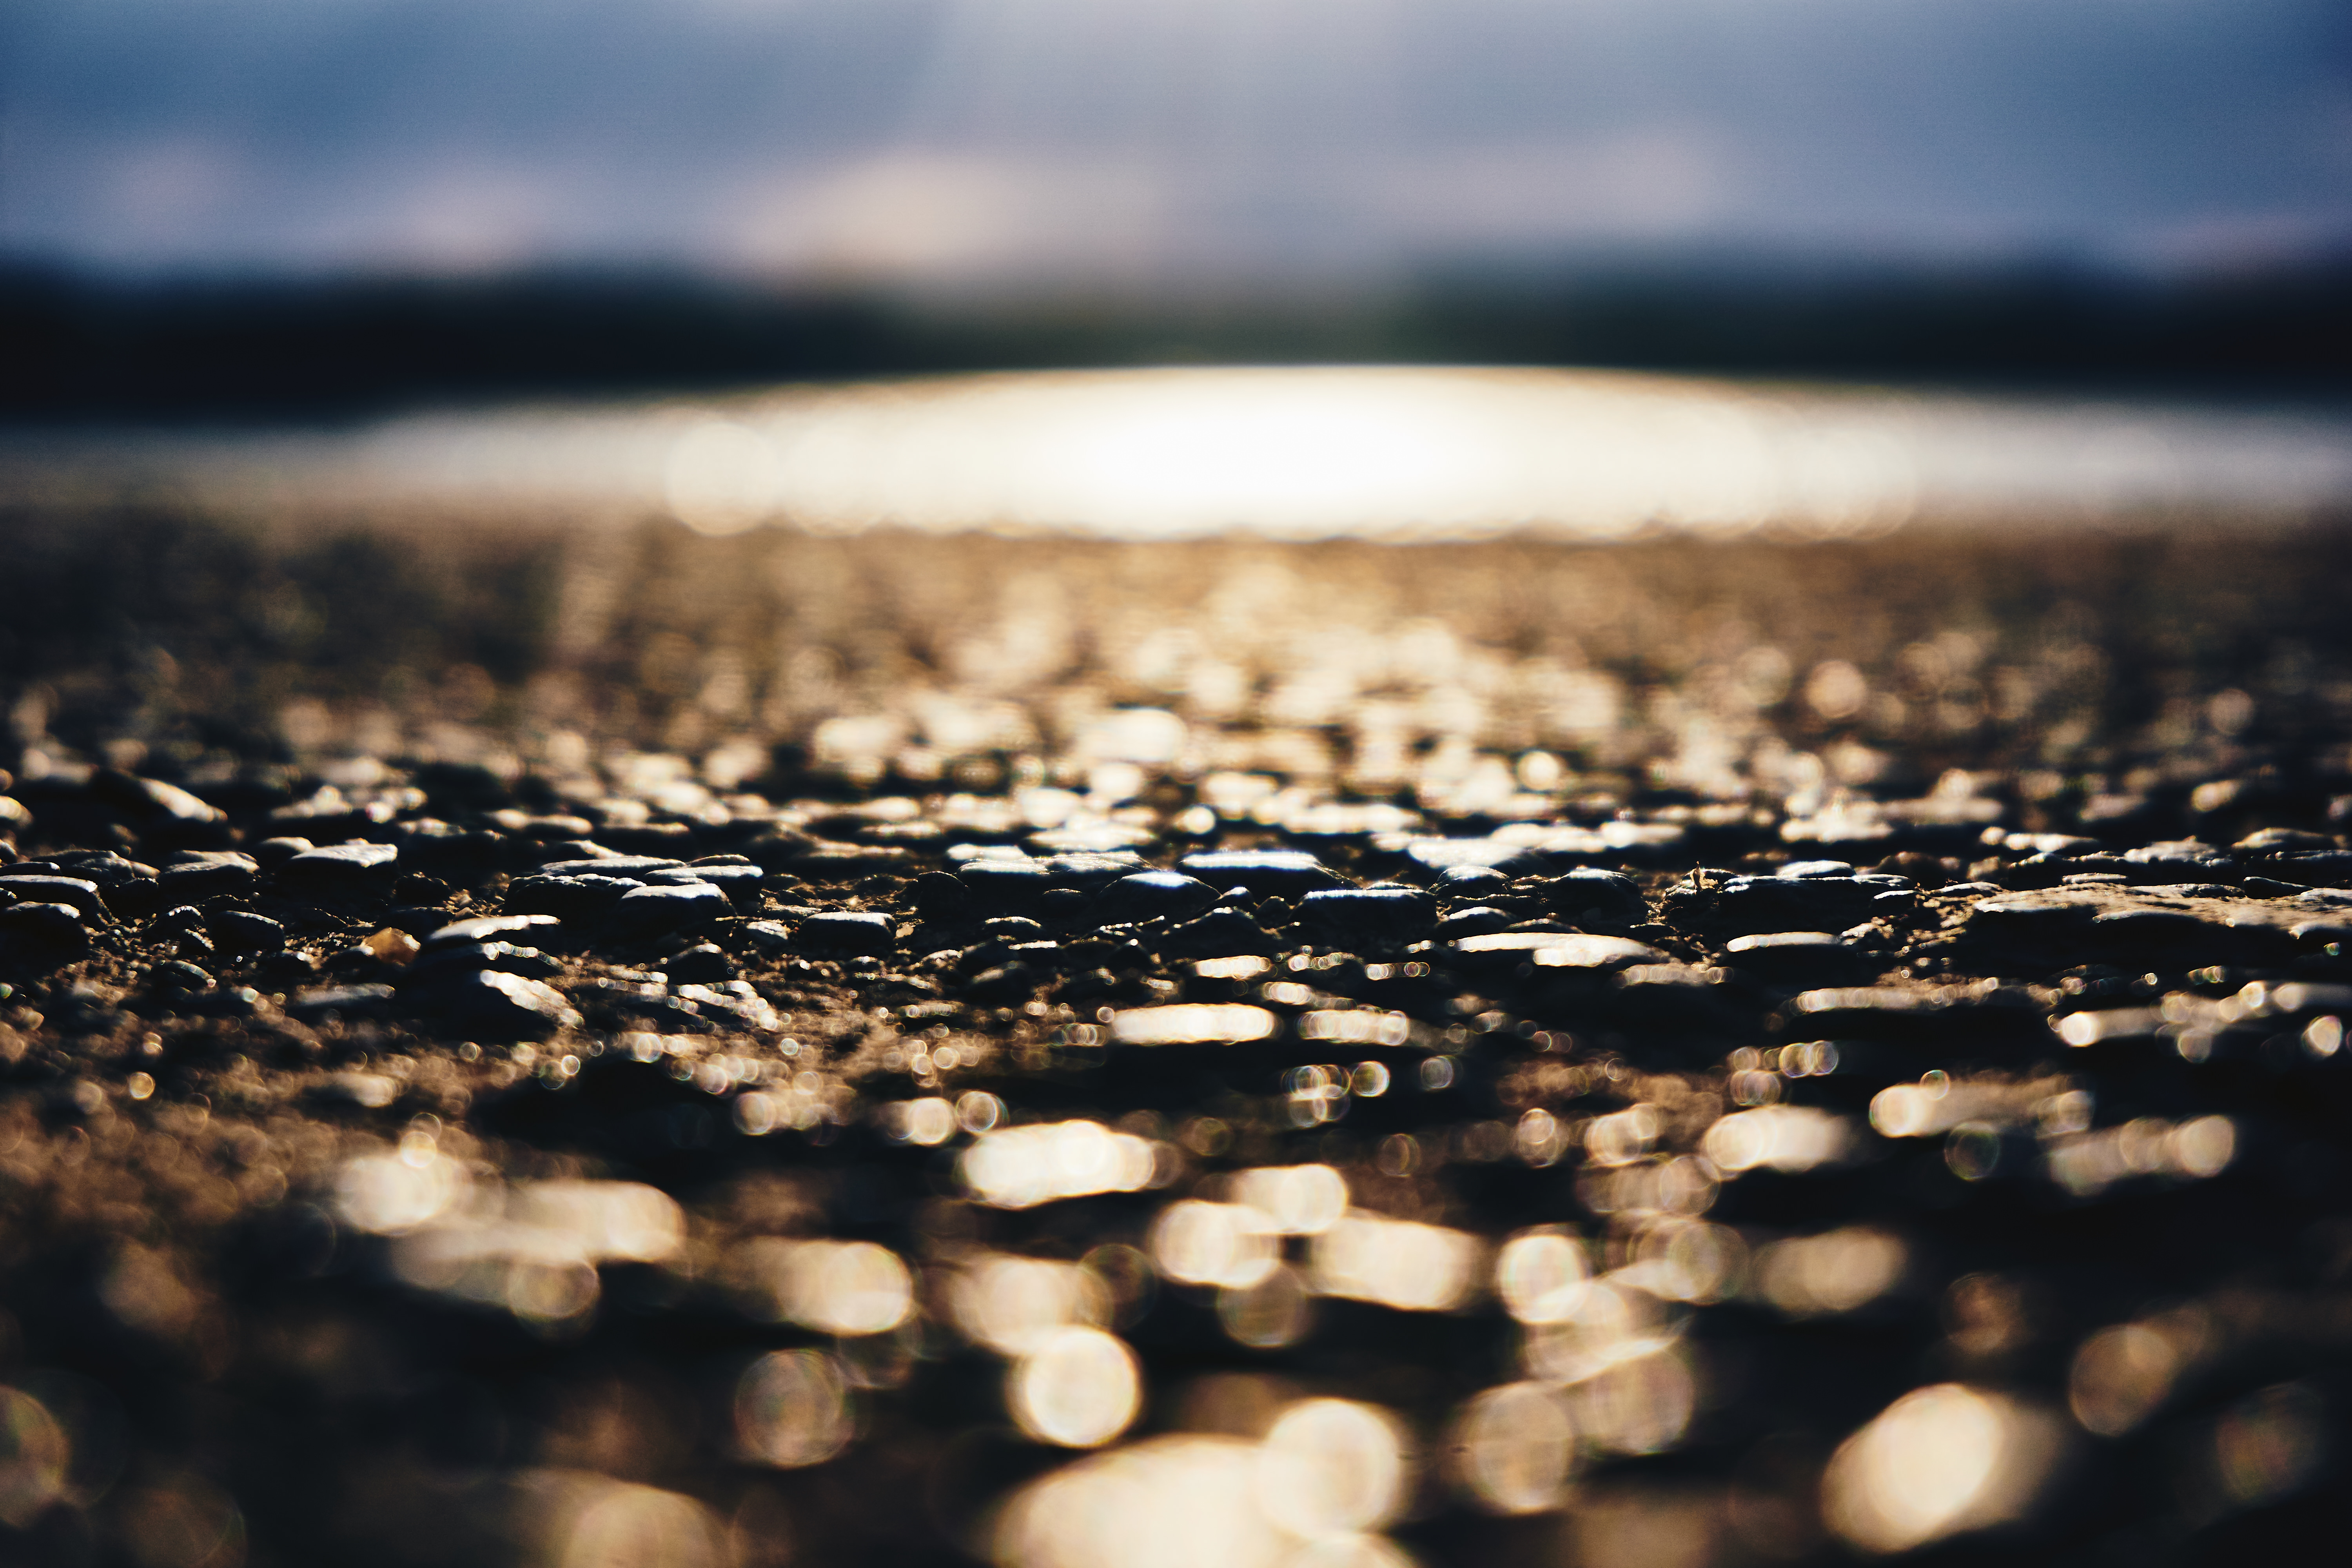
sea, coast, water, nature, sand, horizon, light, blur, cloud, sky, sunset, photography, sunlight, morning, wave, flower, dark, dusk, evening, reflection, darkness, black, monochrome, close up, outdoors, stones, macro photography, black stones